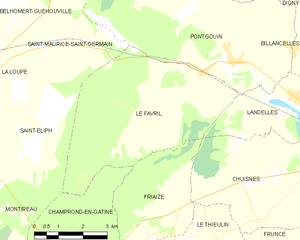
Carte du Favril et des communes limitrophes.
Le Favril est une commune française située dans le département d'Eure-et-Loir en région Centre-Val de Loire.